Lyuben Zidarov

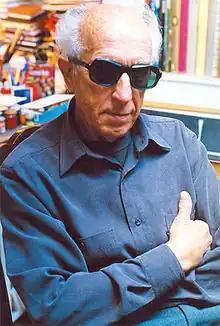
Zidarov in 2010

Lyuben Hristov Zidarov (23 December 1923 – 3 January 2023) was a Bulgarian illustrator and painter.